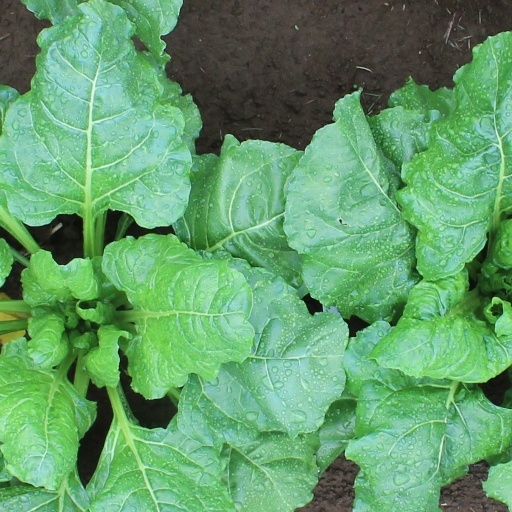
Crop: sugar beet